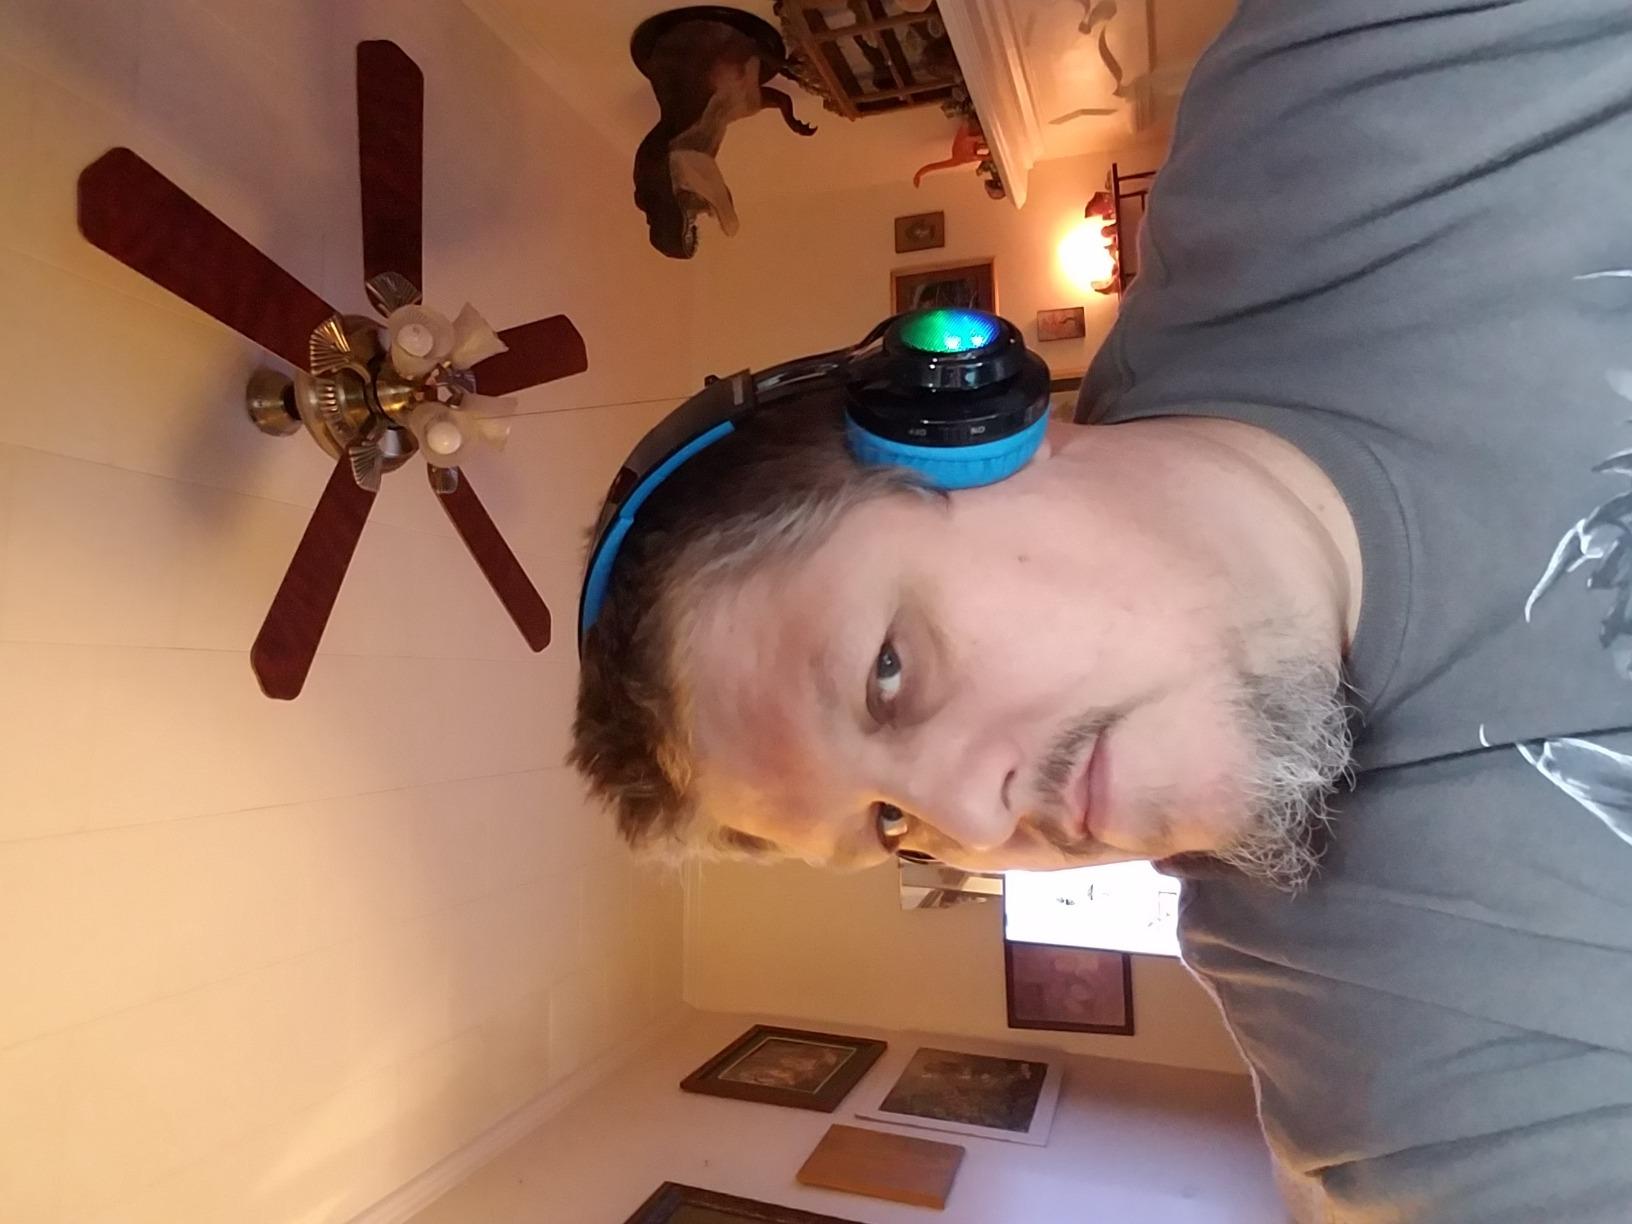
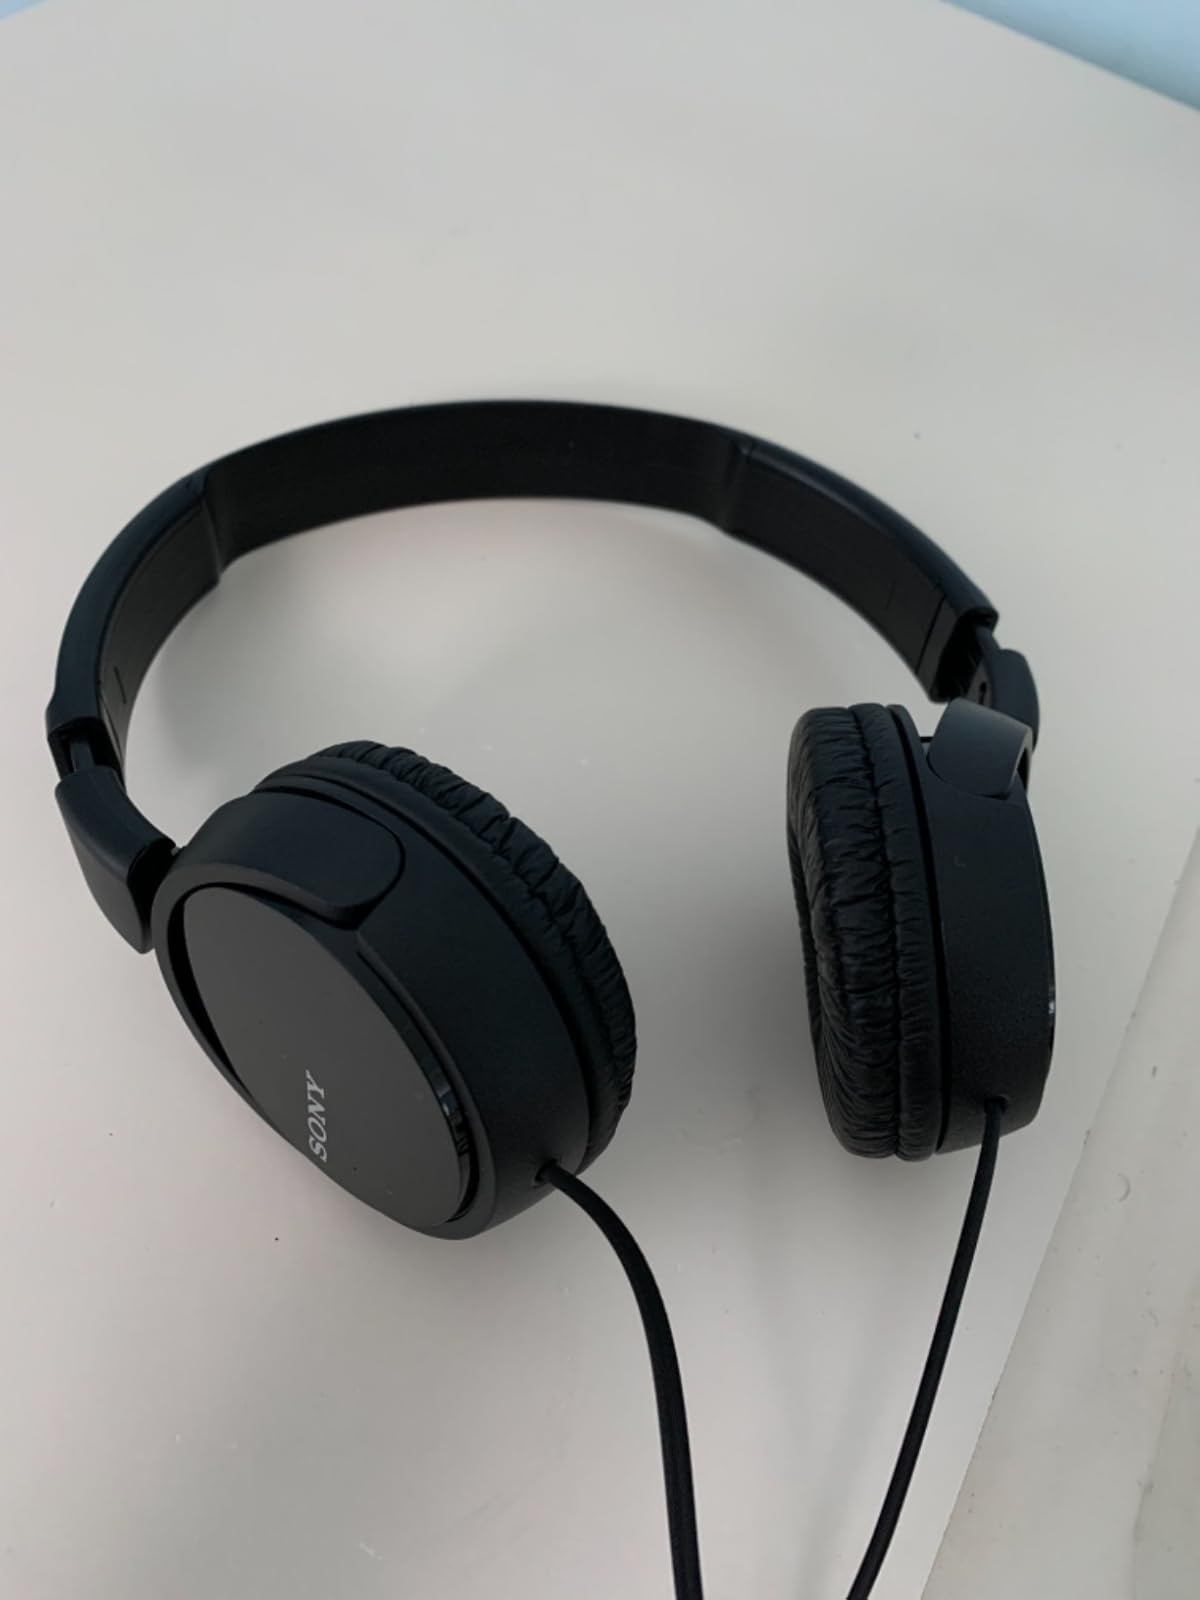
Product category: headphones
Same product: no